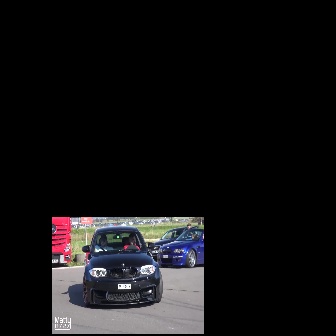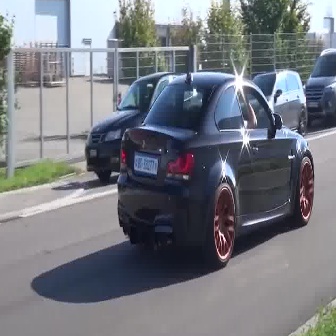
  Please identify the target specified by the bounding box [81,225,162,306] in the first image and locate it in the second image. Return the coordinates in [x_min,y_min,x_max,y_max] format.
Answer: [116,70,313,268]